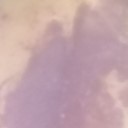
Label: Leaf_rust